Thomisidae

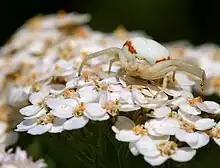
"Misumena vatia" female

Members of this family of spiders do not spin webs, and are ambush predators. The two front legs are usually longer and more robust than the rest of the legs. The back two legs are smaller, and are usually covered in a series of strong spines. They have dull colorations such as brown, grey, or very bright green, pink, white or yellow. They gain their name from the shape of their body, and they usually move sideways or backwards. These spiders are quite easy to identify and can very rarely be confused with Sparassidae family, though the crab spiders are usually smaller.